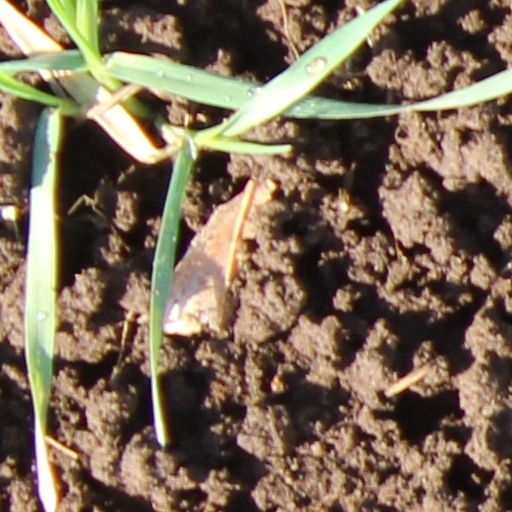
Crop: wheat